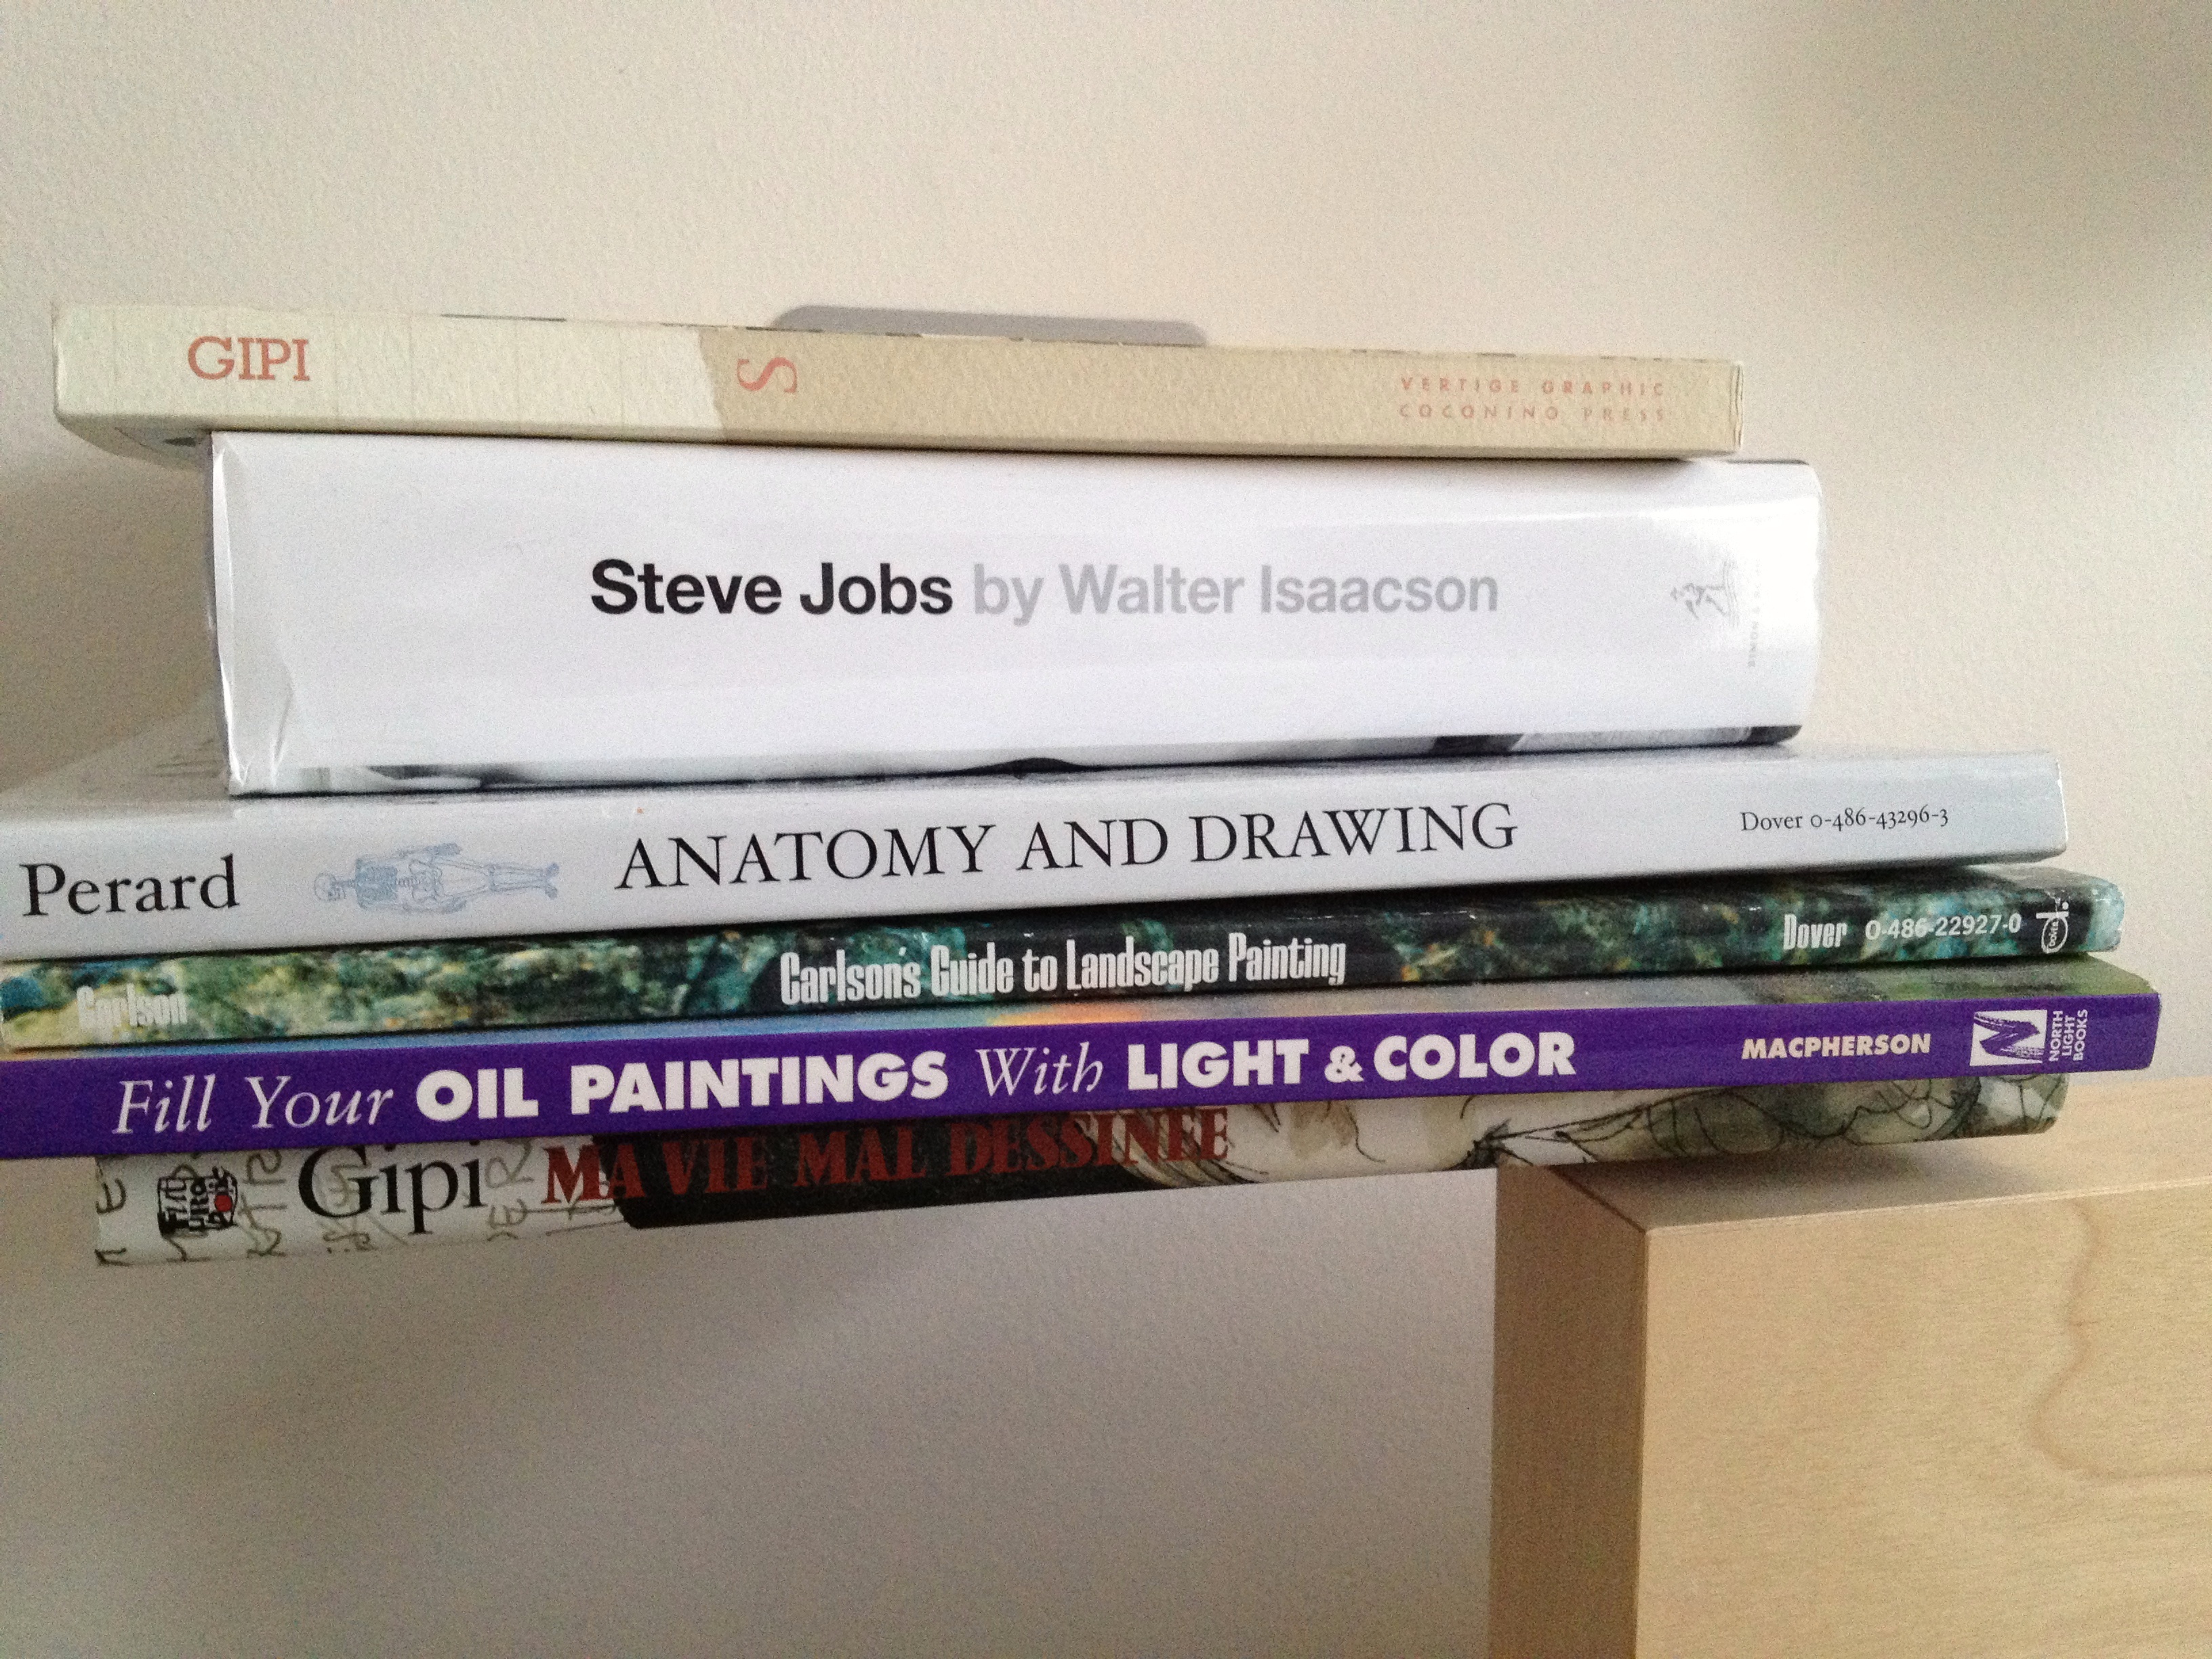
book, text, document